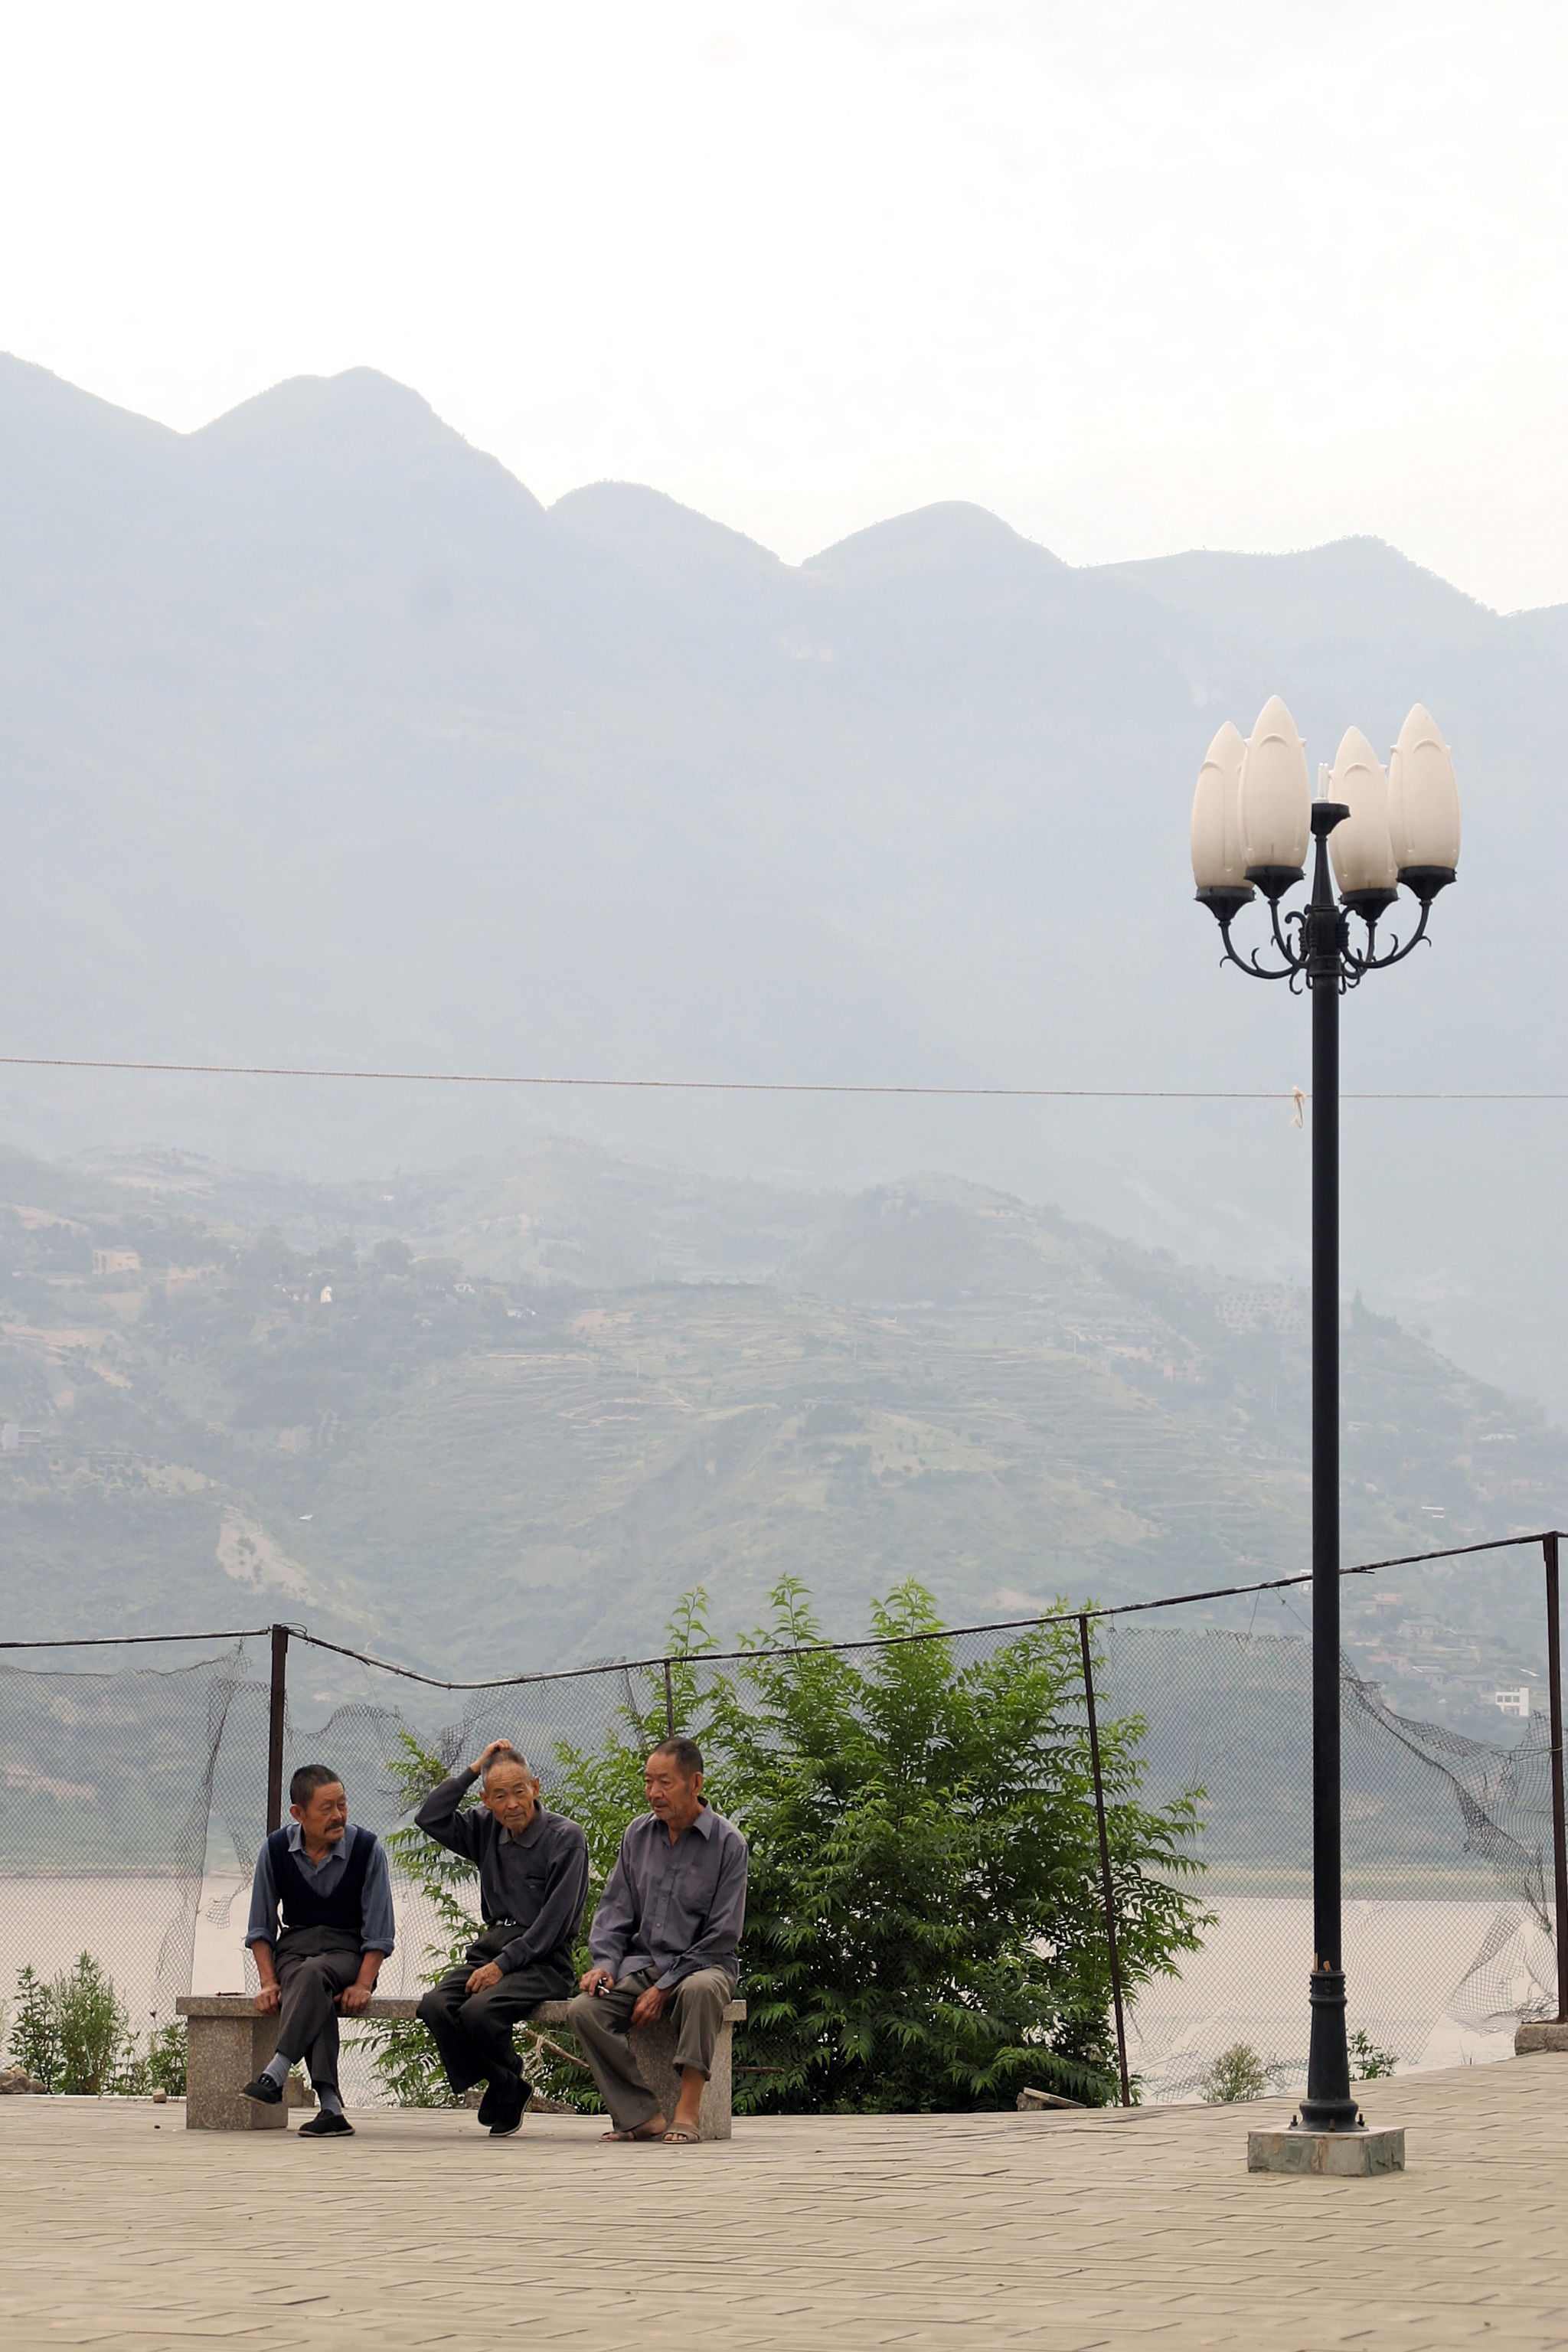
wind, old, old man, men, grandpa, seniors, retirement, pensioners, atmospheric phenomenon